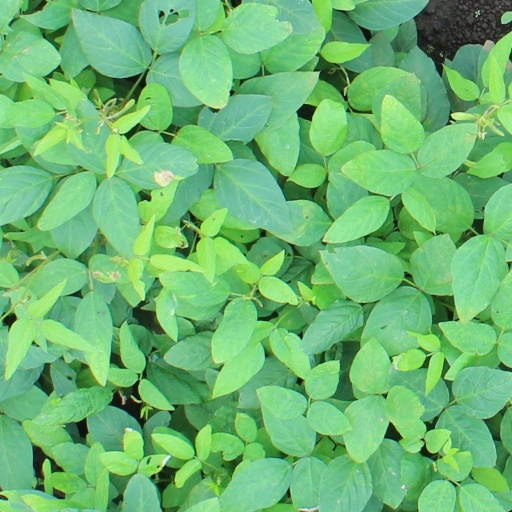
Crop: soybean